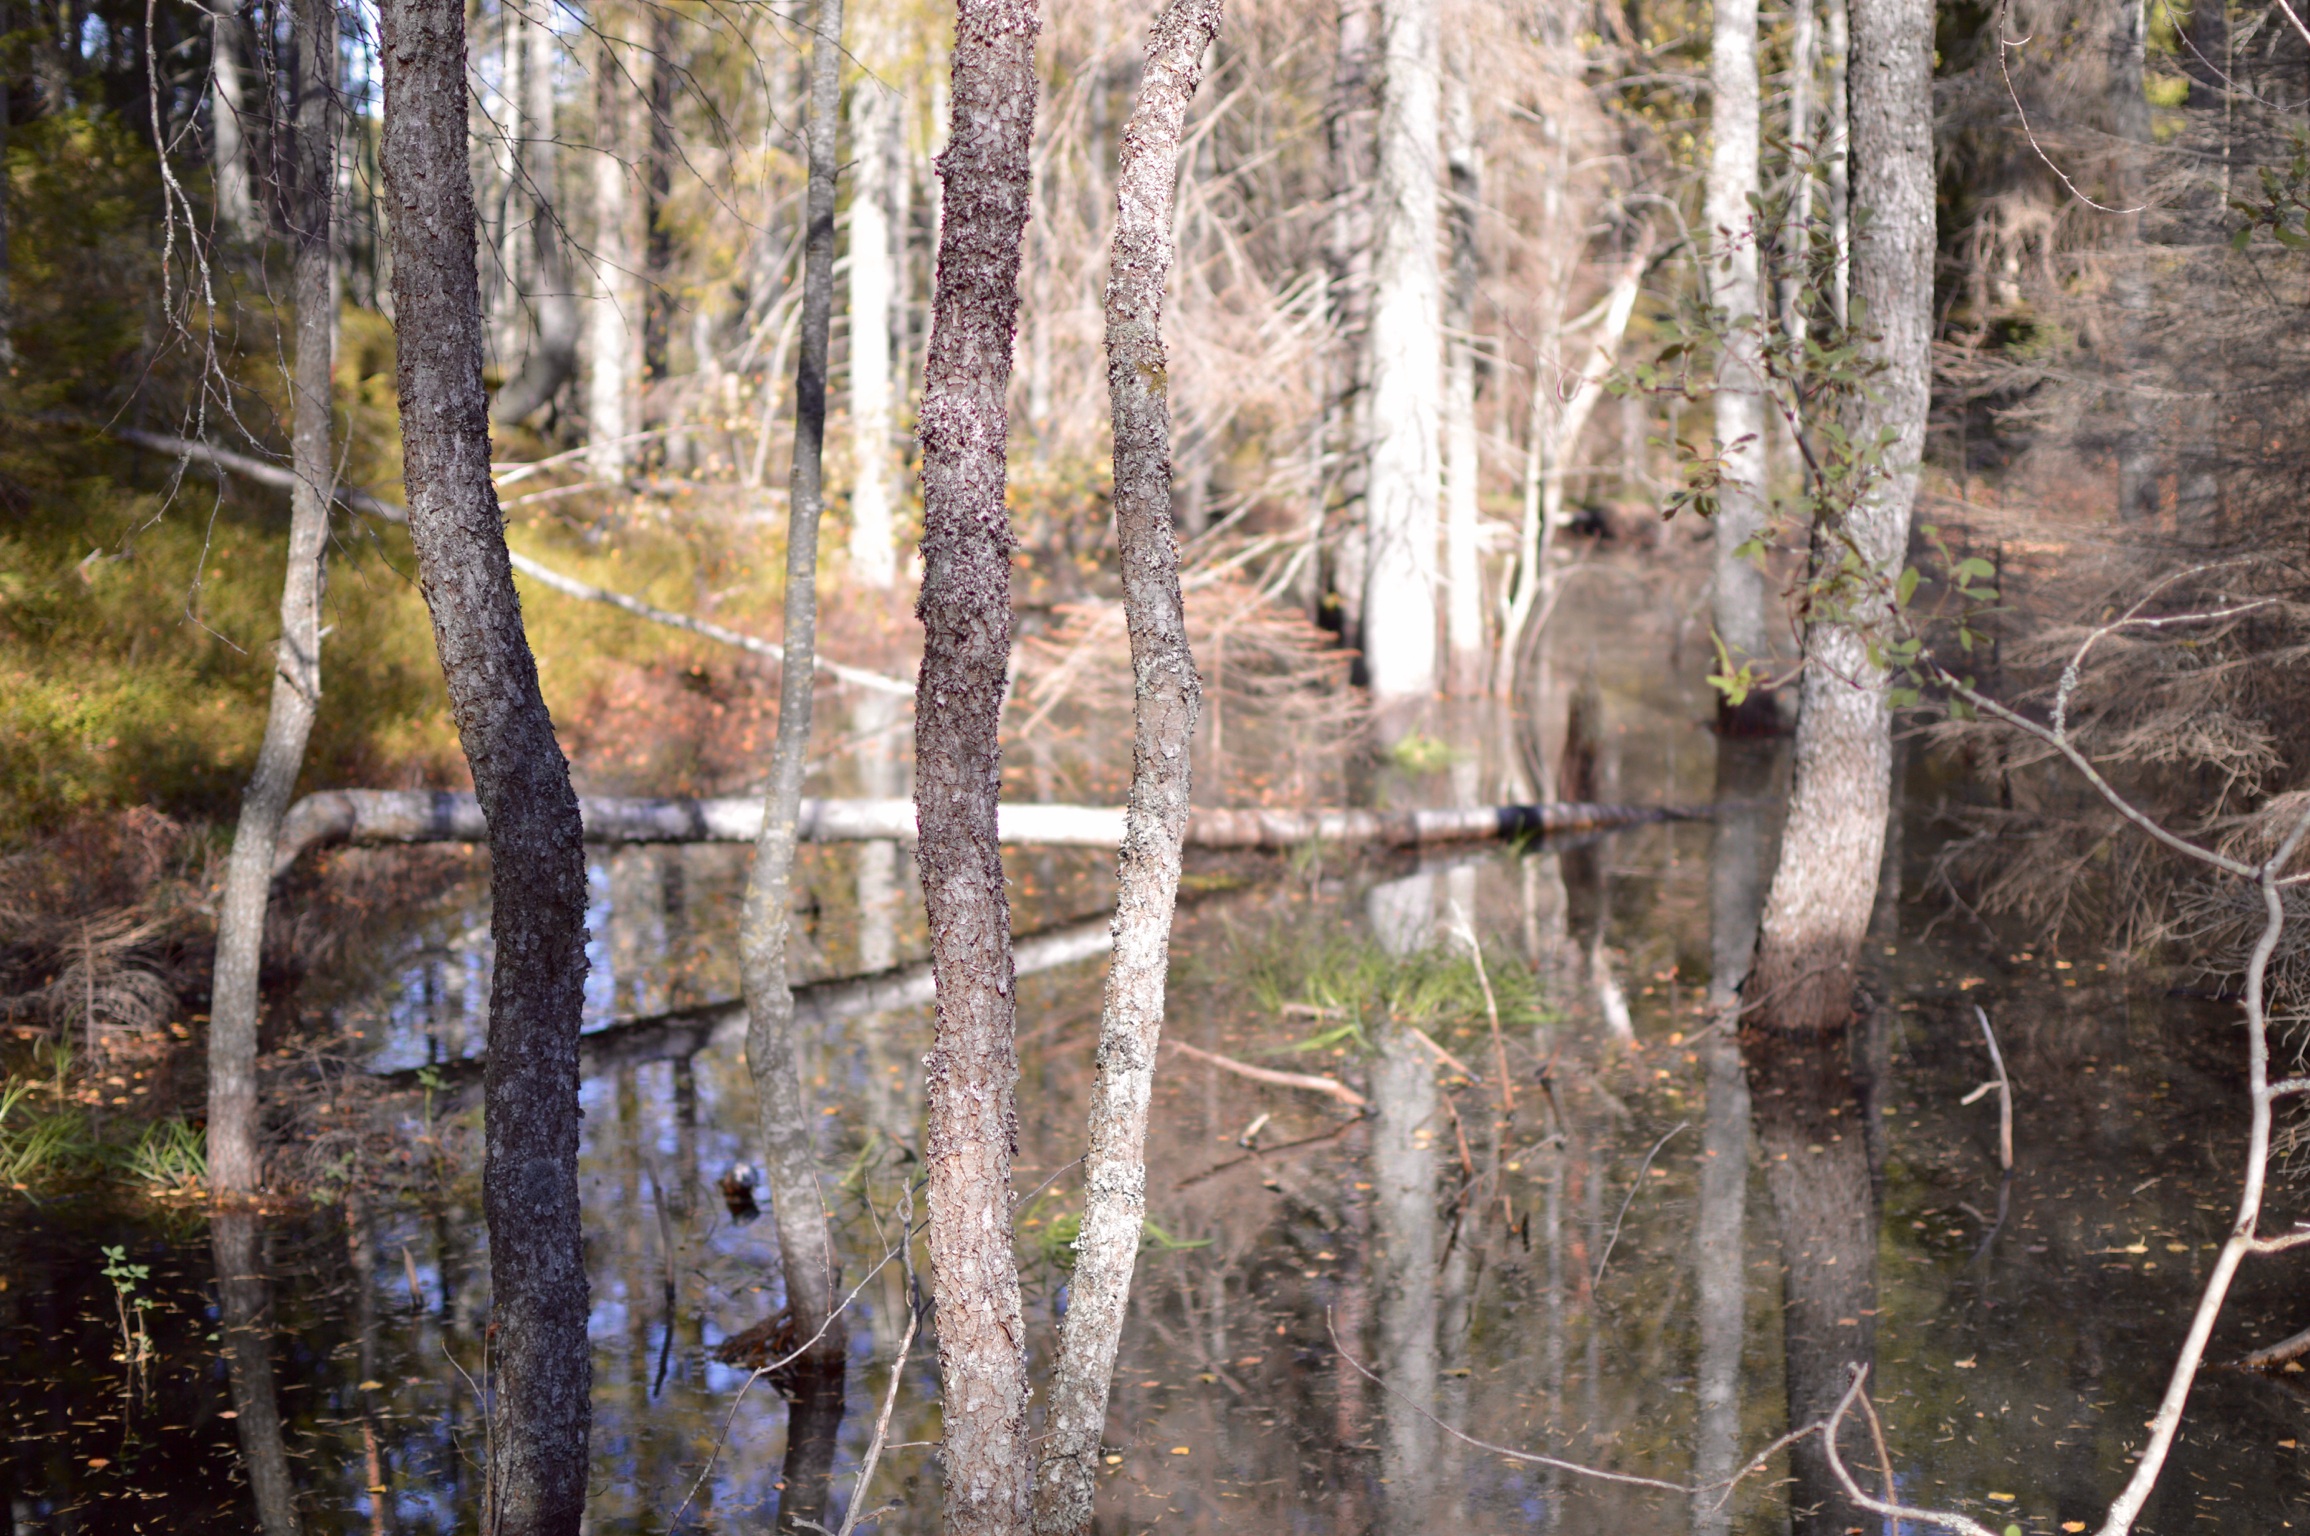
tree, forest, swamp, wilderness, trail, summer, pond, pine, stream, birch, national park, wetland, oak, woodland, habitat, natural environment, woody plant